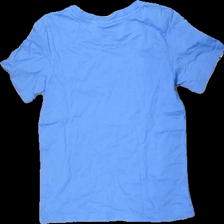
View: back
Type: T-shirt
Category: Unisex
Brand: Kappahl
Colors: Blue, White, Orange
Material: 100% cotton
Pattern: Other
Cut: Regular, C-collar
Size: XS
Season: All
Price range: <50
Recommended usage: Reuse